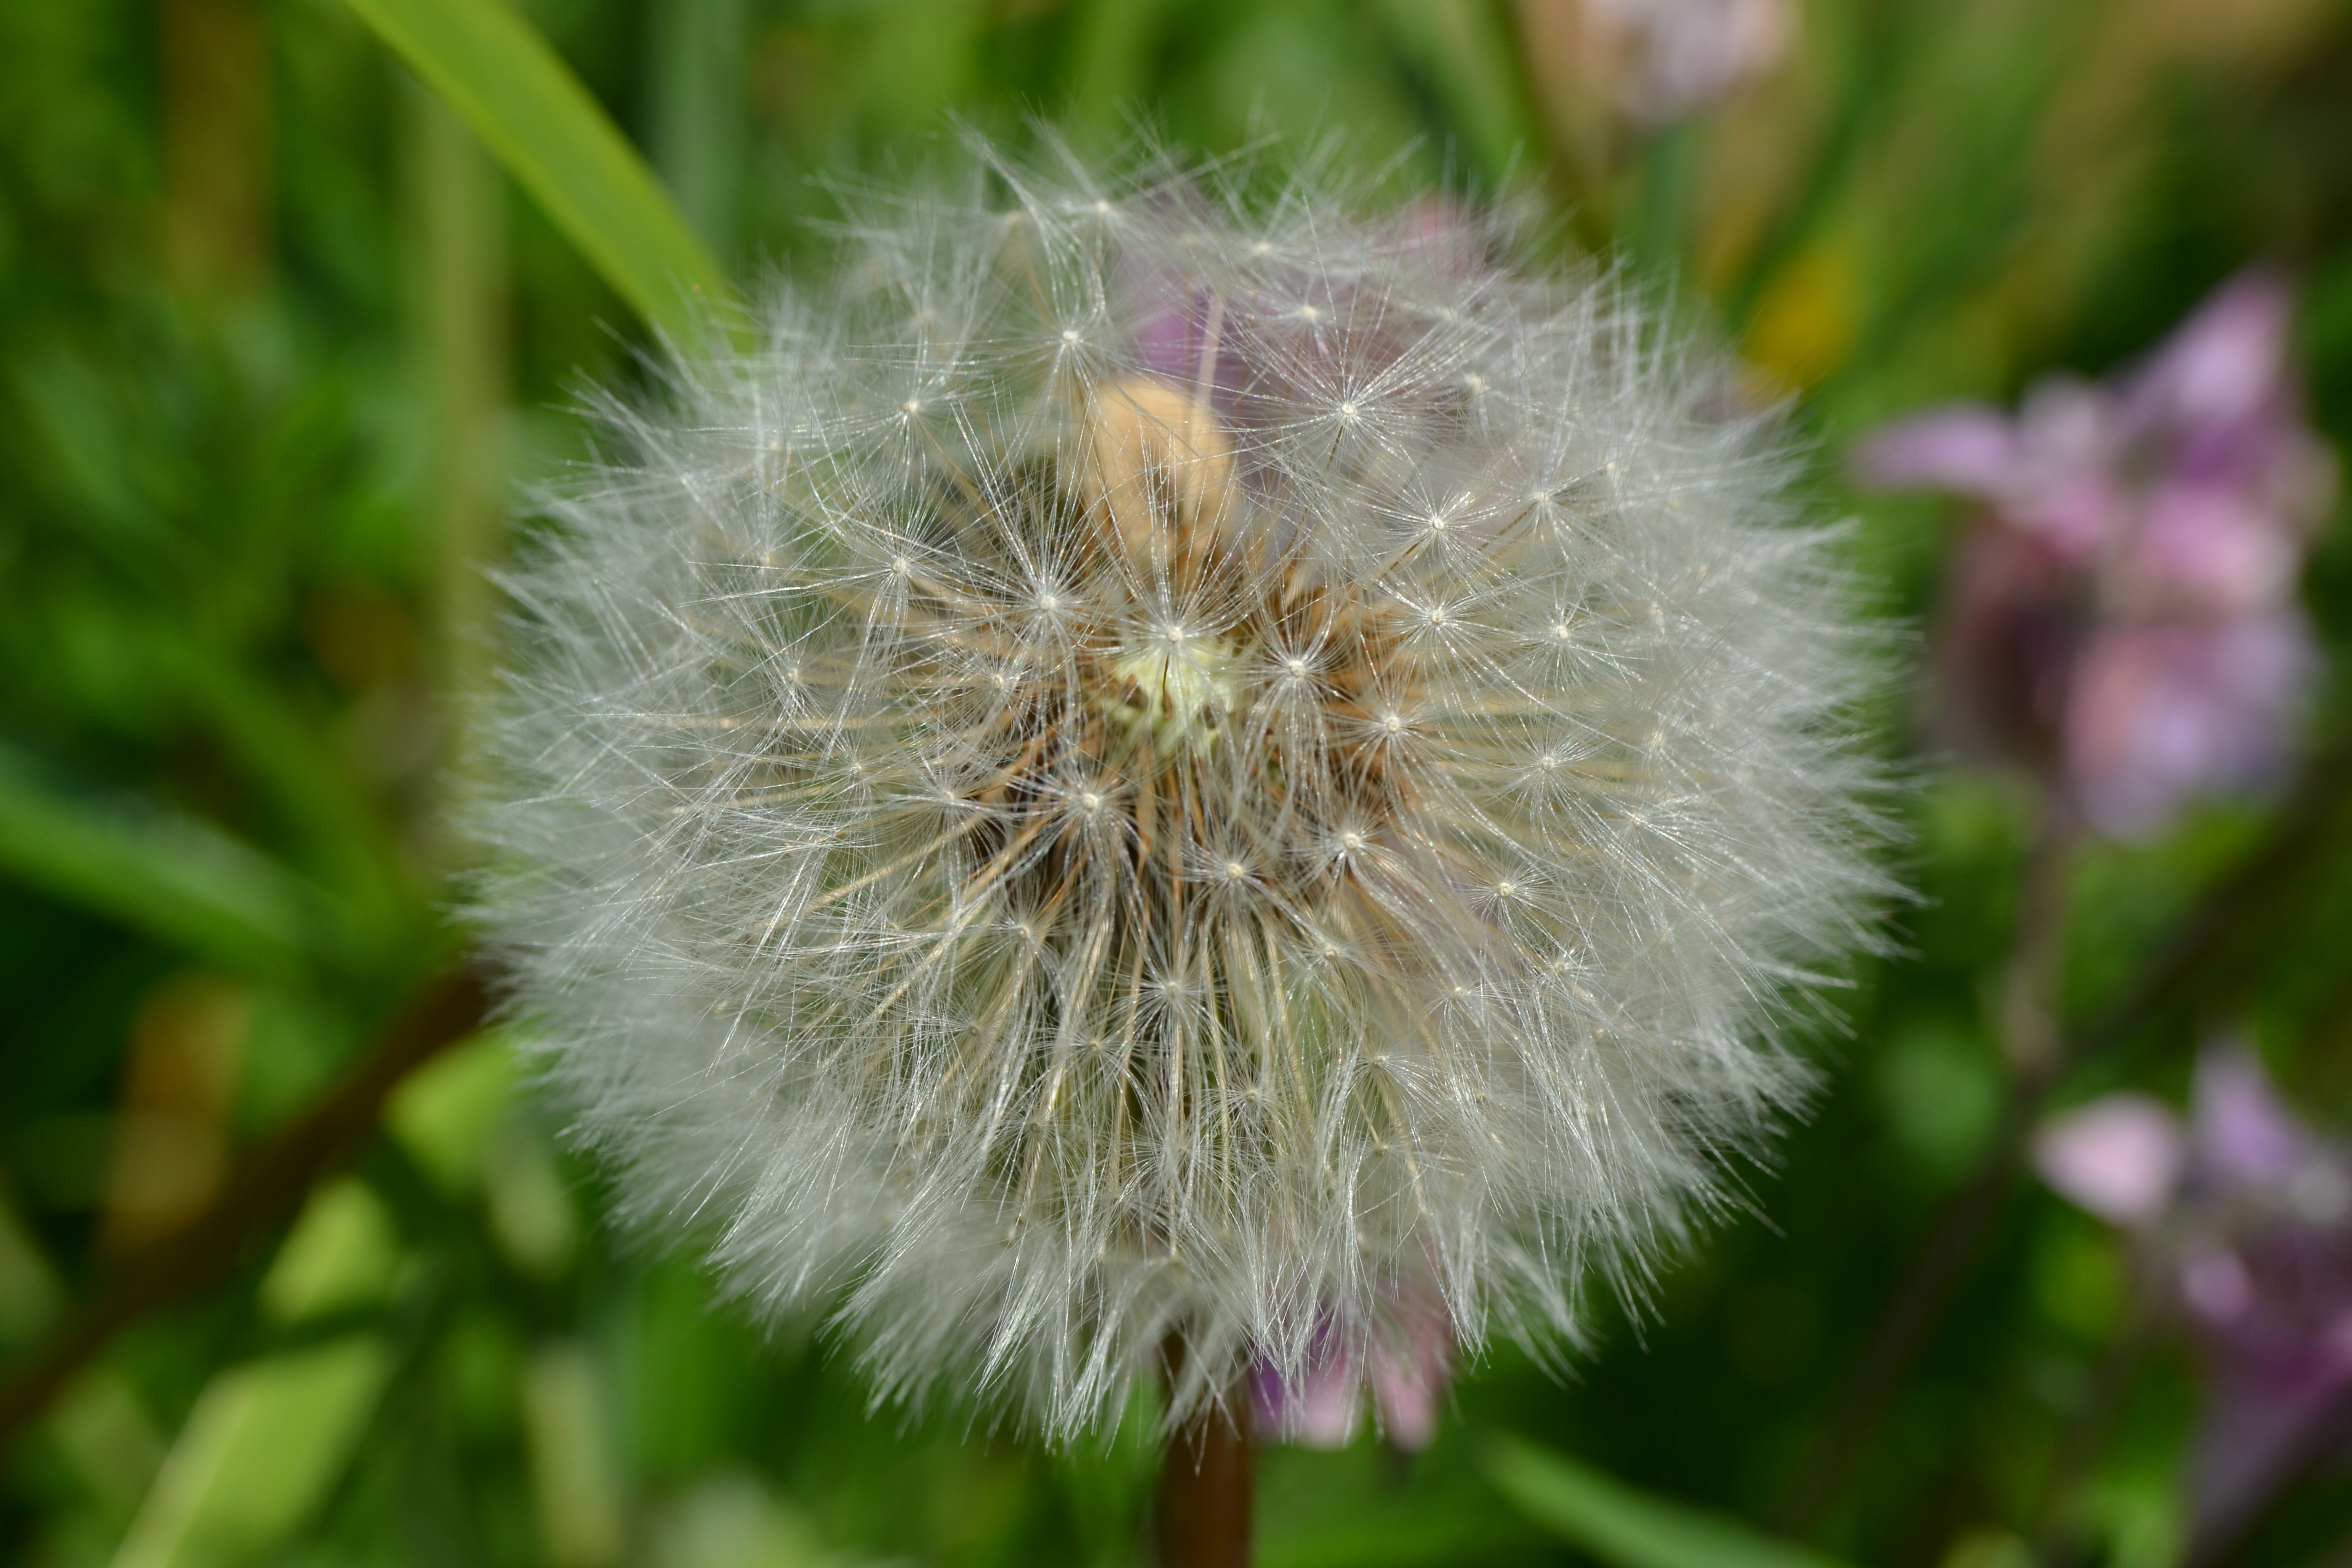
nature, grass, plant, dandelion, seed, flower, petal, wild, green, produce, botany, flora, plants, wildflower, weed, close up, head, thistle, detail, blow, macro photography, flowering plant, common dandelion, daisy family, officinale, silybum, plant stem, land plant